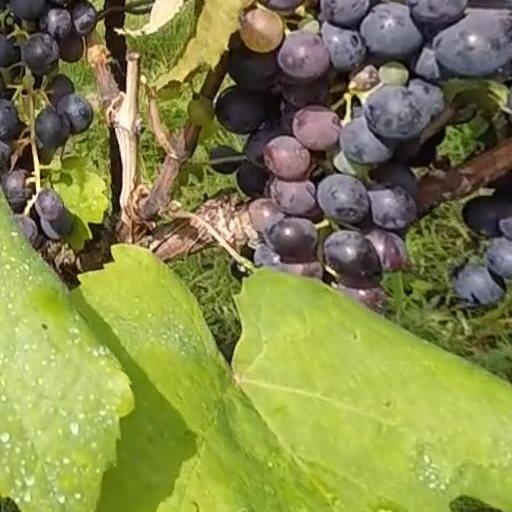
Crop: grape